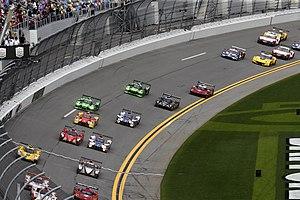
24 Heures de Daytona 2018, le départ